Okkervil River

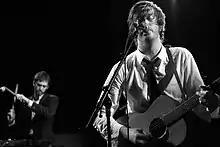
Will Sheff, lead singer and songwriter (2008)

Okkervil River's sixth album, "I Am Very Far", was released on May 10, 2011. To promote the album, the band went on tour in 2011 with Titus Andronicus, Julianna Barwick, Future Islands and NewVillager. In September 2013 Okkervil River released their seventh album, "The Silver Gymnasium", the content of which is inspired by Sheff's childhood and hometown.